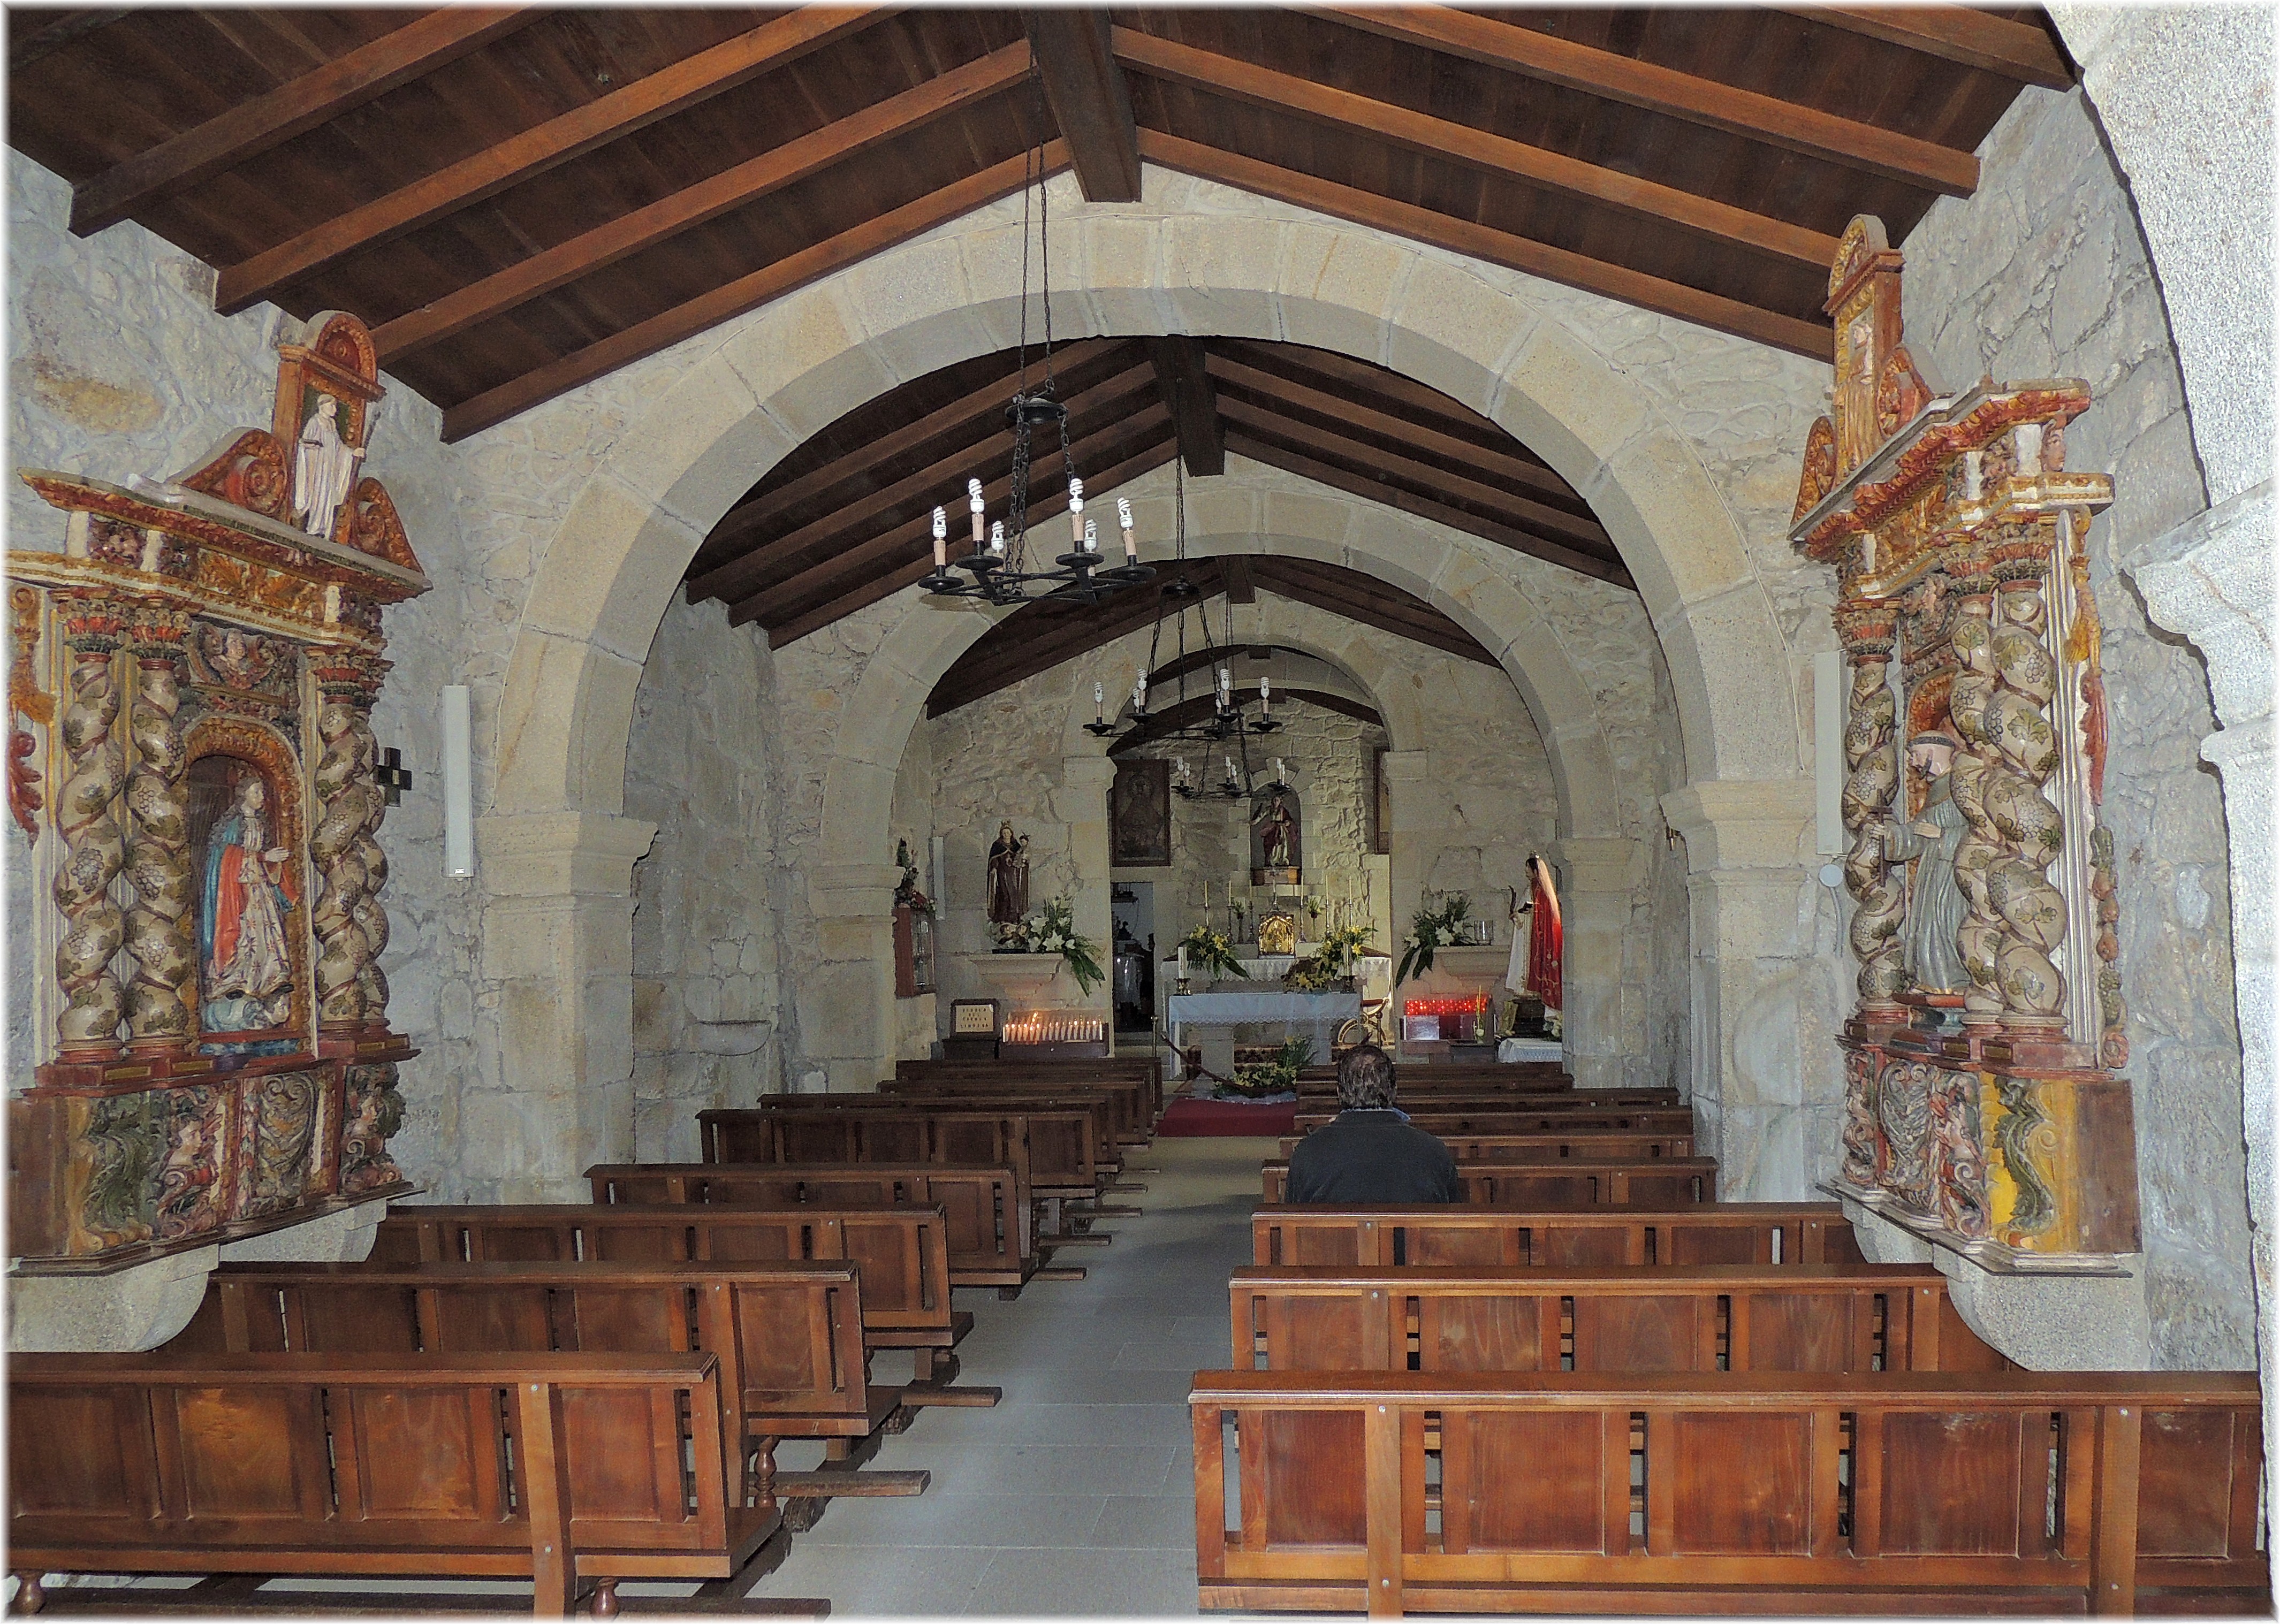
architecture, building, arch, church, chapel, place of worship, art, altar, monastery, synagogue, ancient history